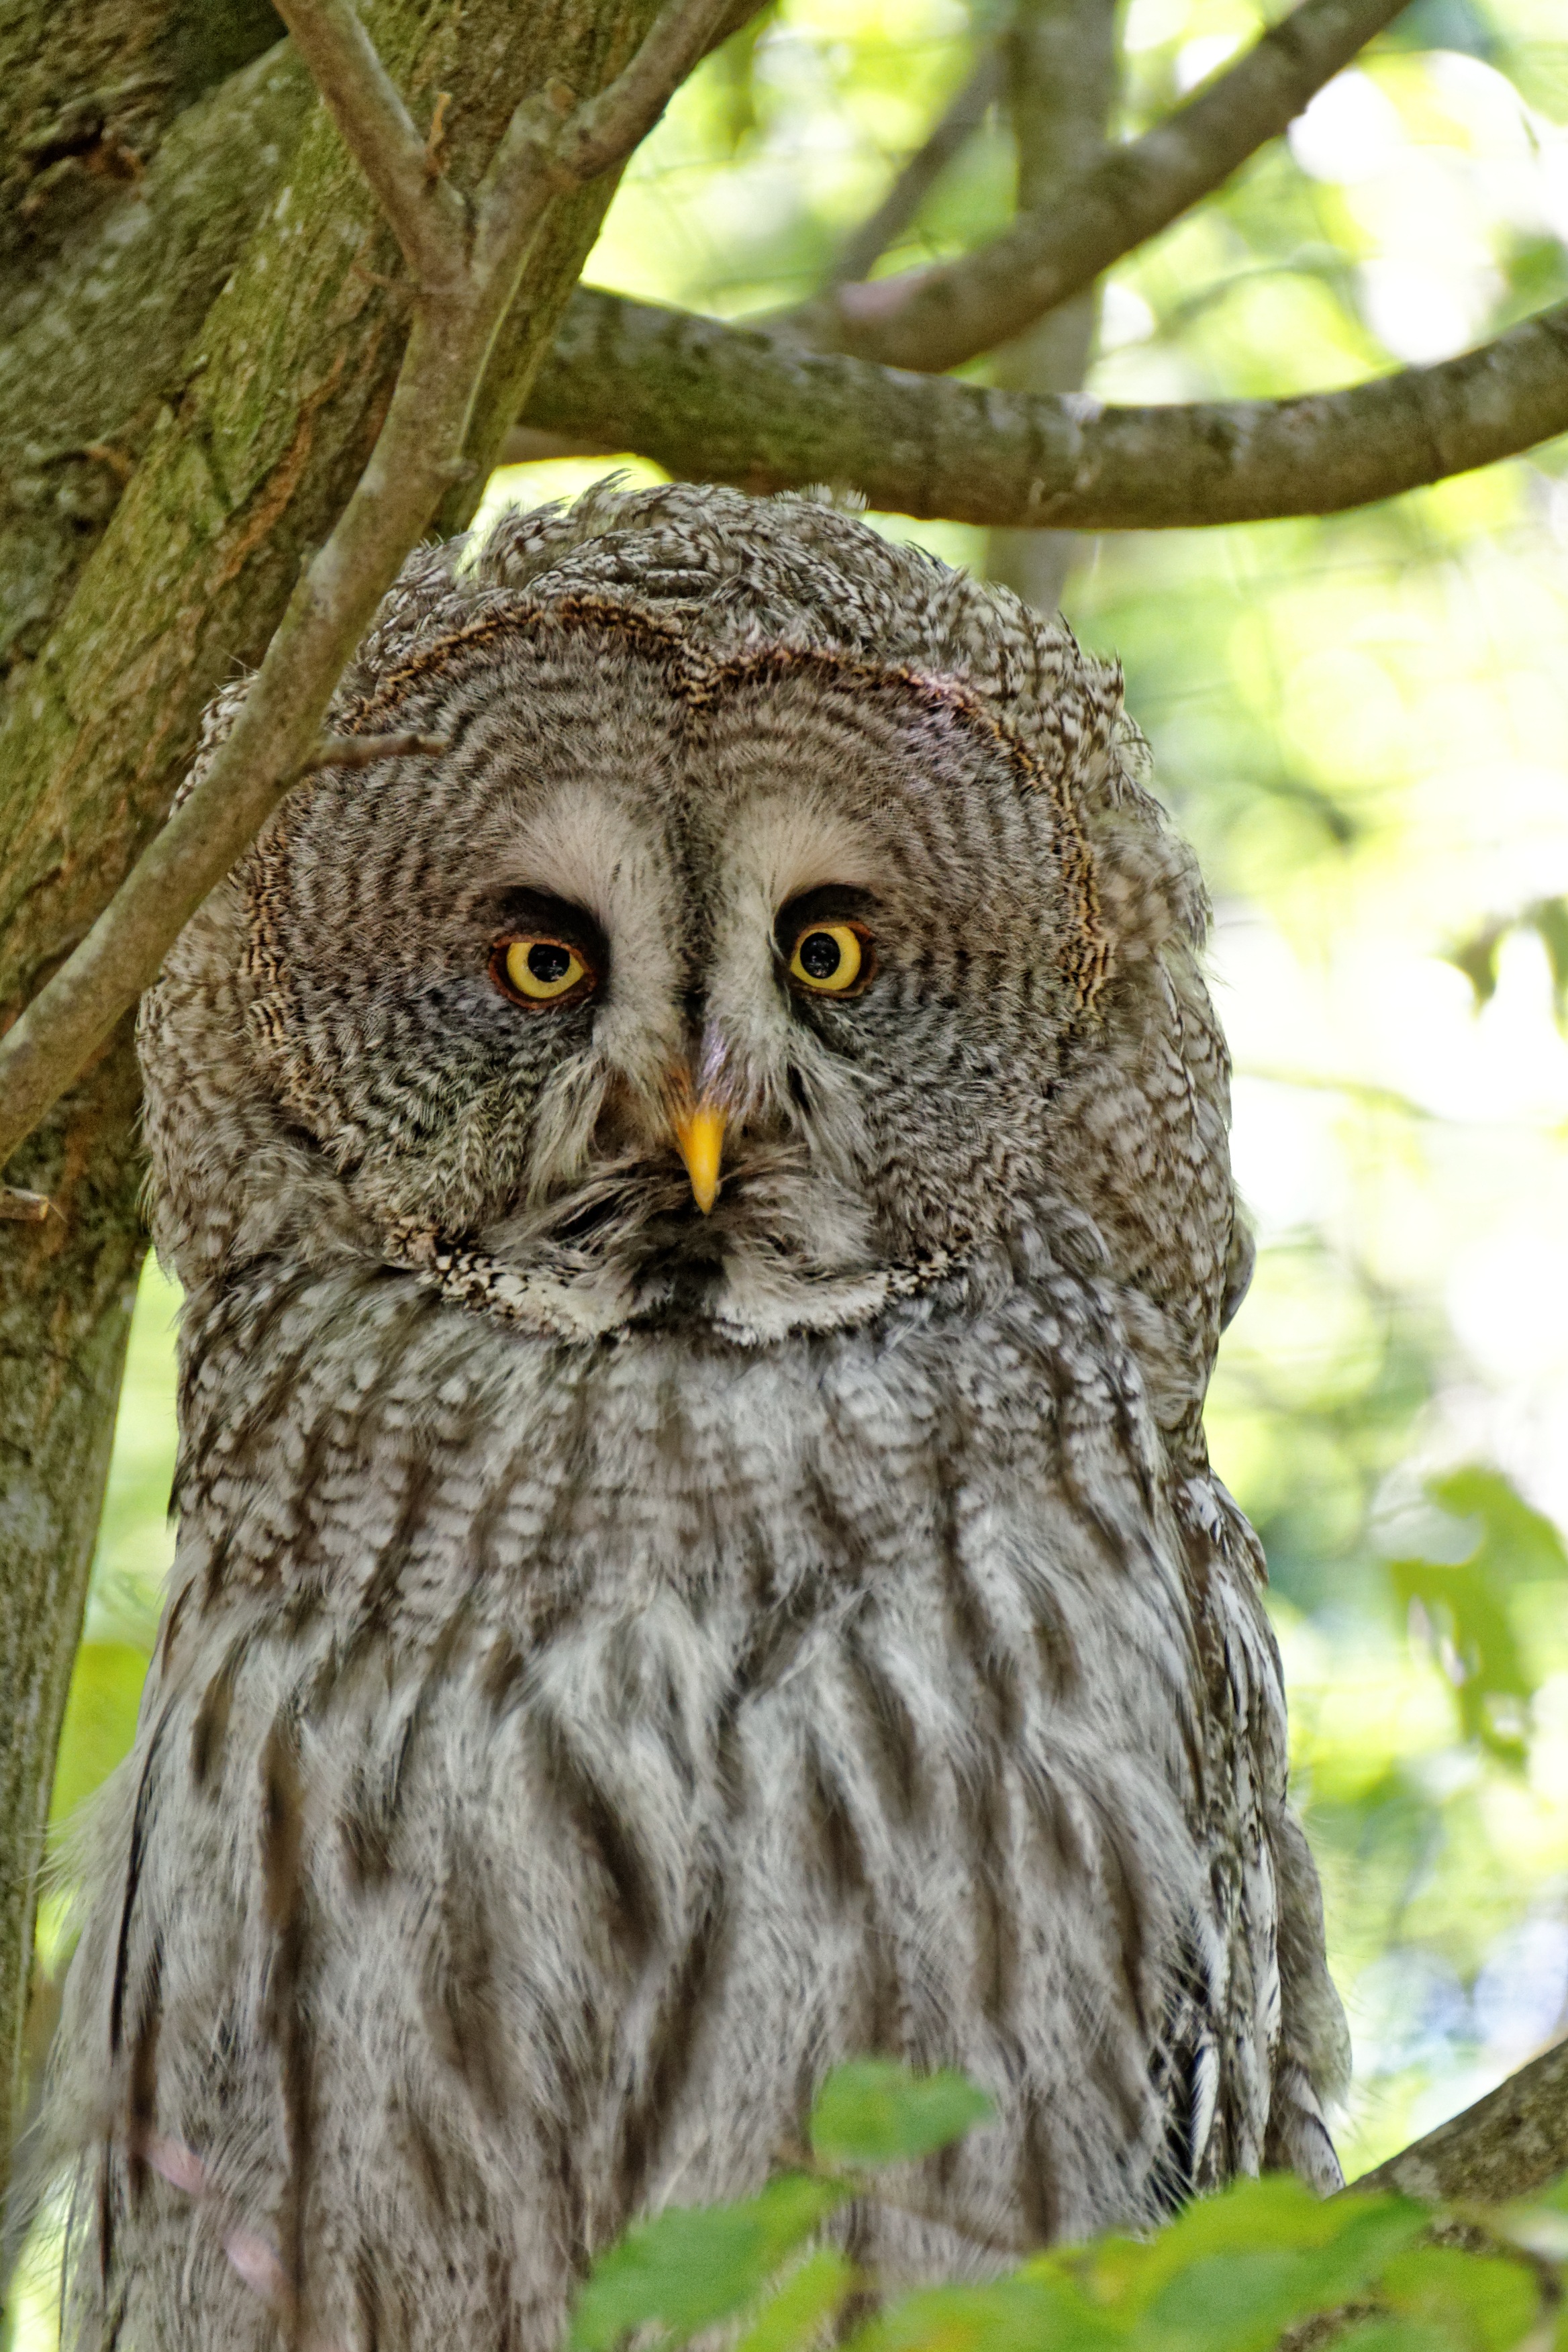
bird, wildlife, wild, zoo, beak, owl, fauna, bird of prey, vertebrate, hunter, eagle owl, barn owl, wildlife park, great grey owl, night fighter